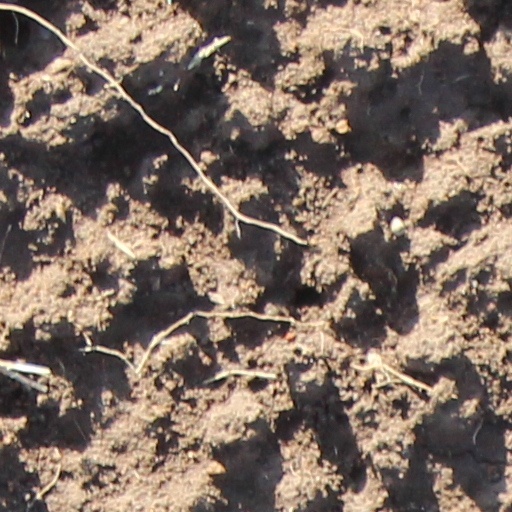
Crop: wheat